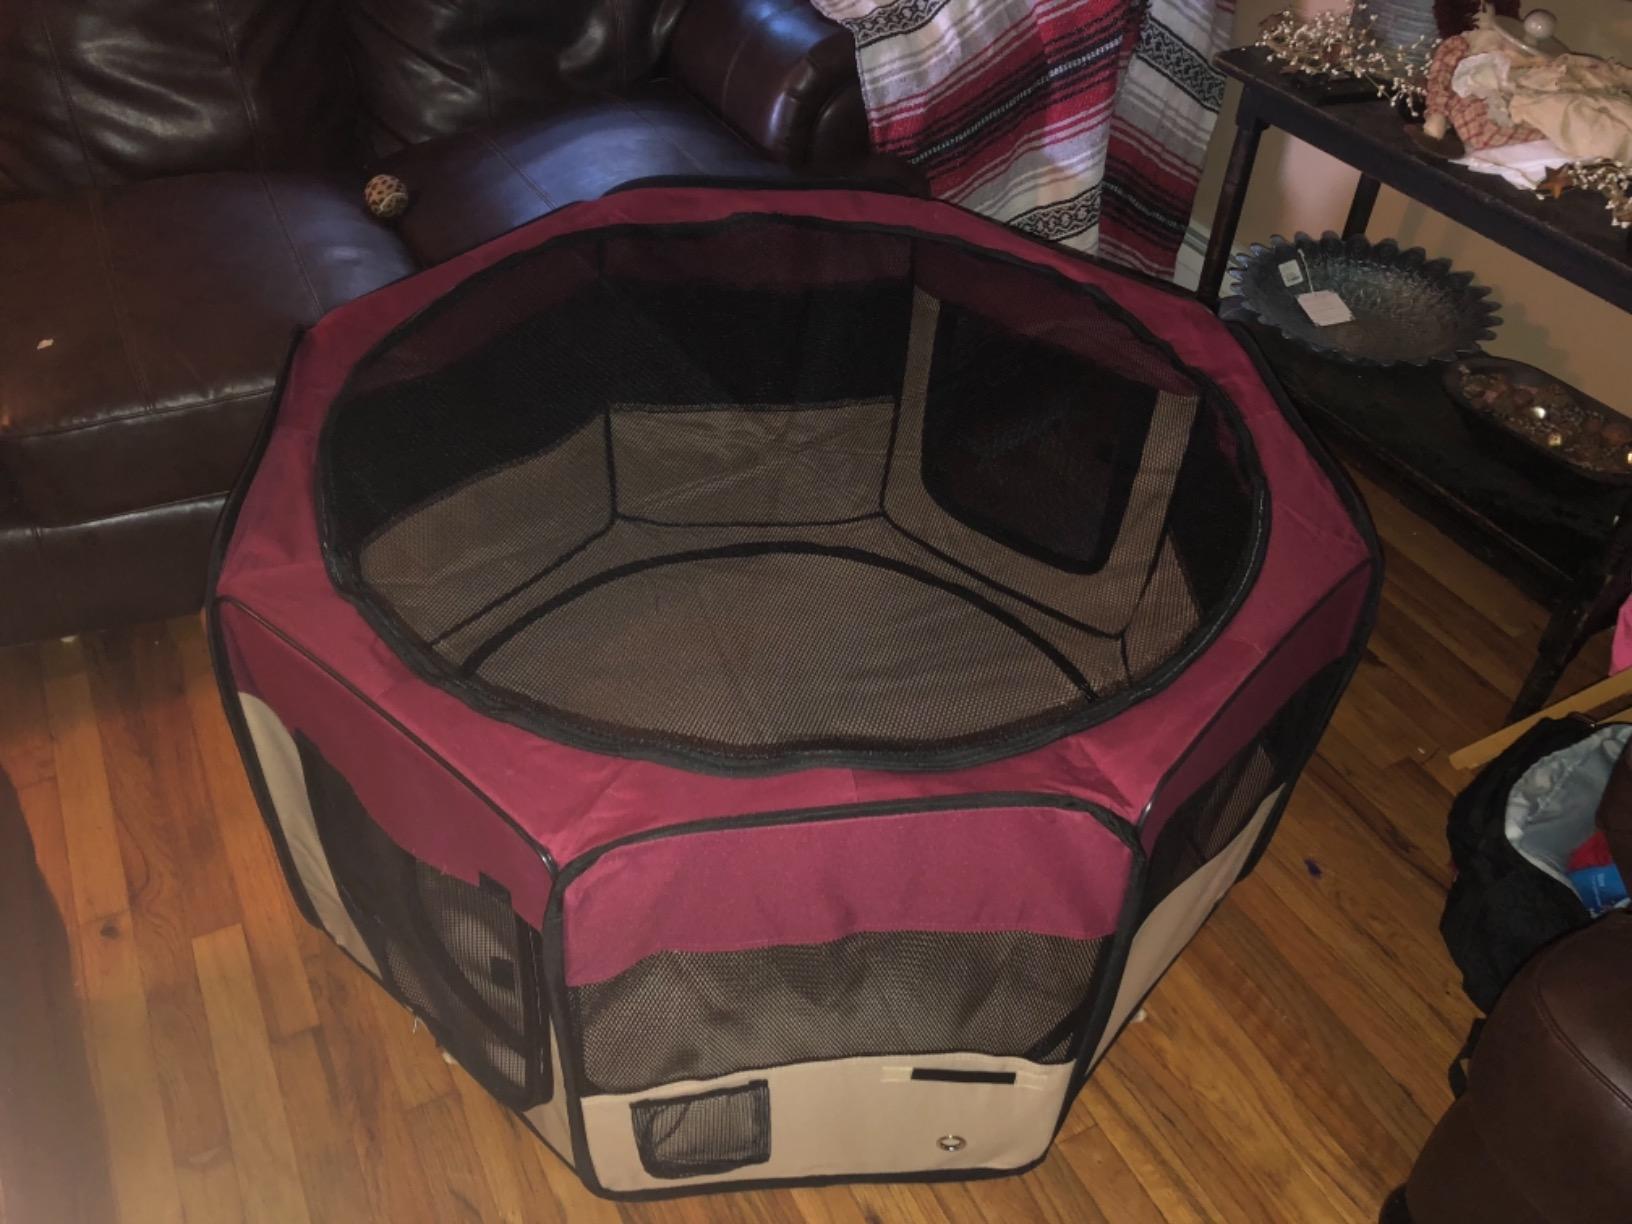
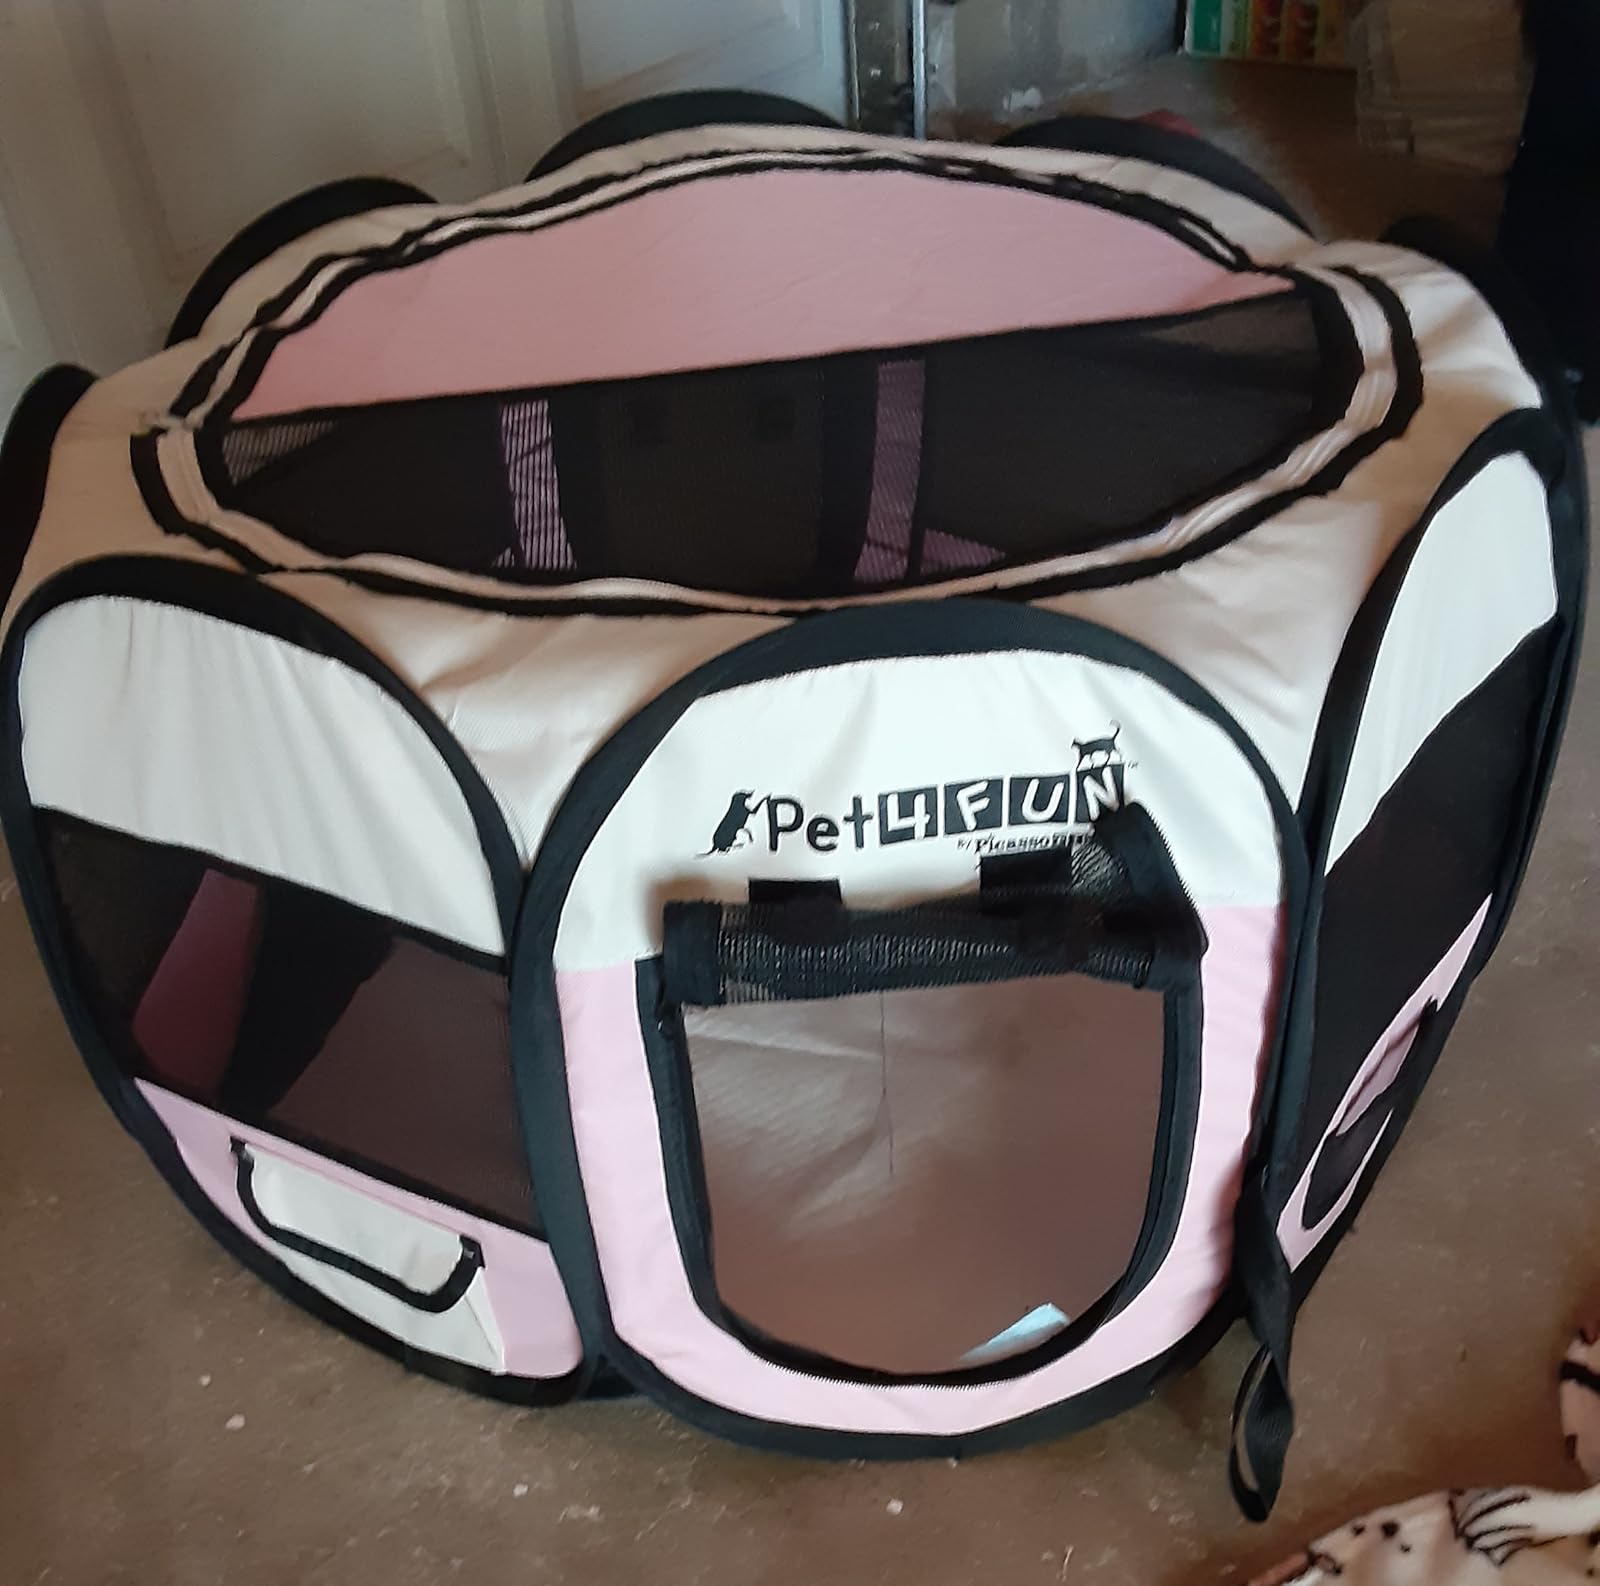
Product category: items_kennel
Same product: no